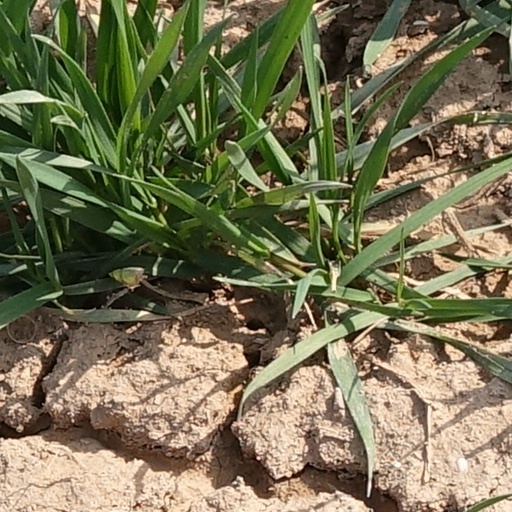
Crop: wheat